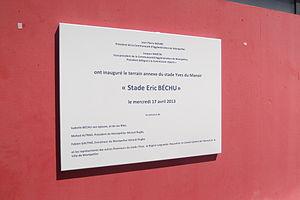
Plaque commémorative posée lors de l'inauguration du stade d' entraînement Éric Béchu (annexe du stade Yves du Manoir) le 17 avril 2013, en hommage à l'ancien entraîneur des avants, Éric Béchu.
‌